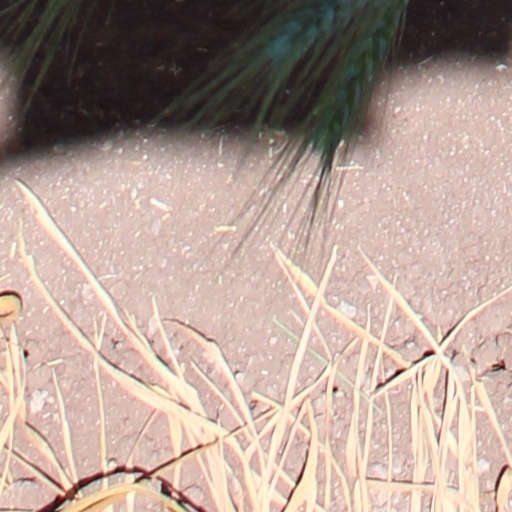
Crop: wheat